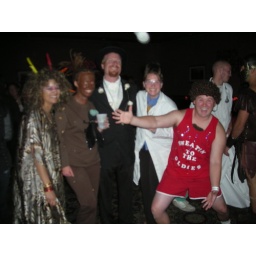
Richard Simmons the girl in brown is a pile of poo!